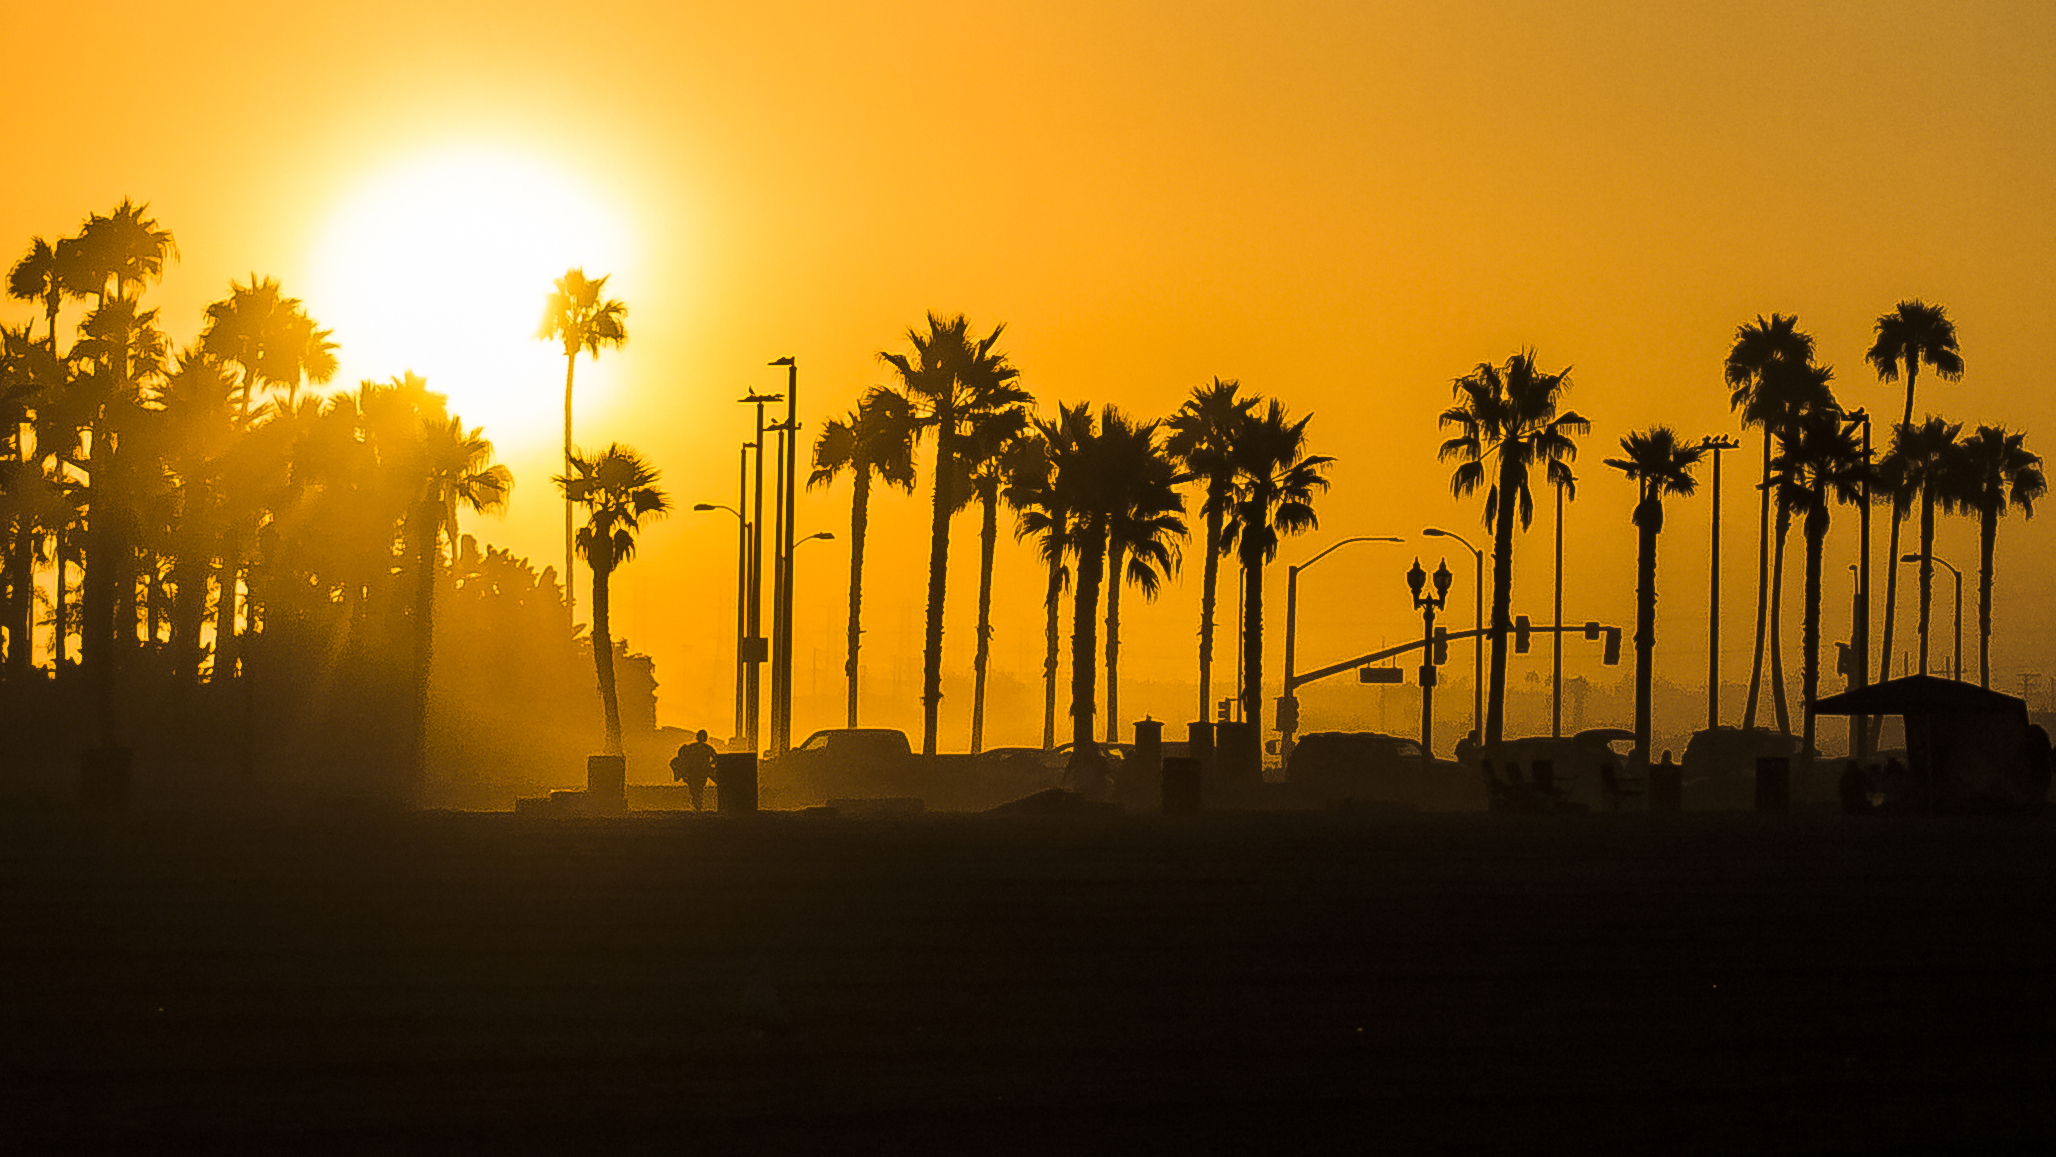
beach, tree, nature, horizon, light, plant, sky, sun, sunrise, sunset, skyline, field, sunlight, morning, flower, dawn, city, dusk, evening, surf, orange, palm, usa, peace, serene, yellow, creativecommons, lanscape, rise, huntington, monochromatic, perfect, afterglow, arecales